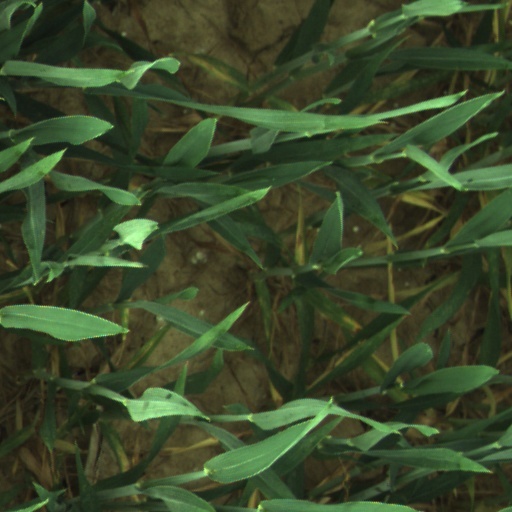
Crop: wheat